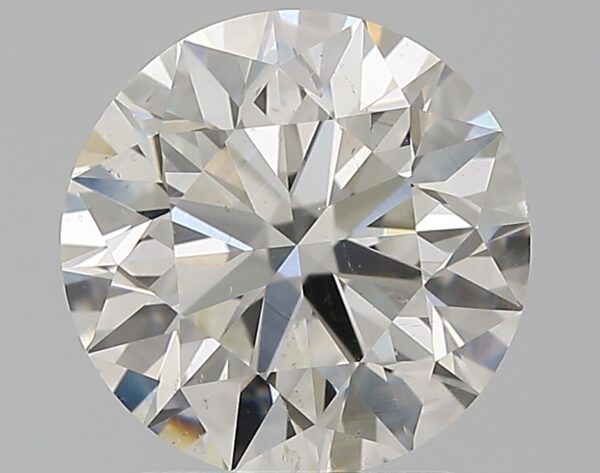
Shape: round
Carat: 2.01
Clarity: SI1
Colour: H
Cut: EX
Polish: EX
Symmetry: EX
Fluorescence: N
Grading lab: GIA
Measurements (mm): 8.02 x 8.05 x 5.03